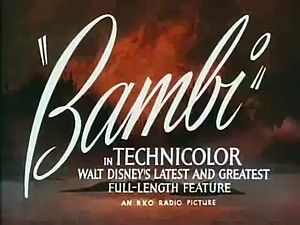
Bambi
Screenshot fra biograftraileren.
Bambi er en tegnefilm af Walt Disney fra 1942 og den femte i rækken af Disneys klassikere instrueret af David Dodd Hand. Den havde premiere i biograferne i USA den 13. august 1942 og kom i Danmark den 3. marts 1947. Det er 5. film fra Disneys Klassikere og den er baseret på Felix Saltens roman Bambi, ein Leben im Walde fra 1923.